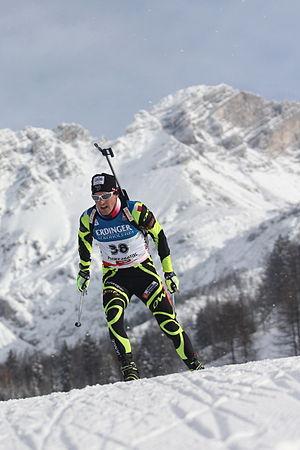
Simon Desthieux, né le 3 décembre 1991 à Belley, est un biathlète français, champion olympique du relais mixte à PyeongChang en 2018 et champion du monde du relais masculin à Antholz-Anterselva en 2020.